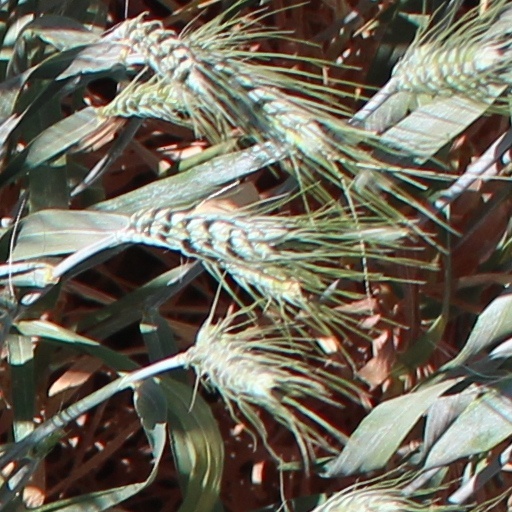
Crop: wheat